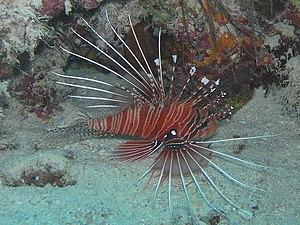
Le ptérois à antennes ou poisson-scorpion à antennes est une espèce de poissons de la famille des Scorpaenidae.